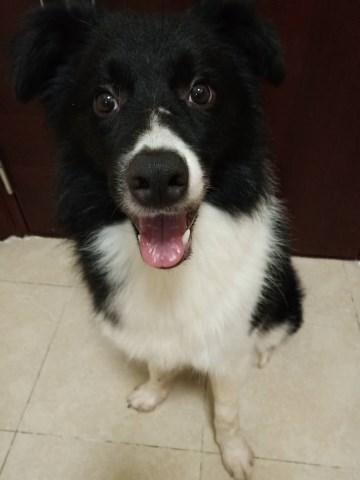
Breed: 2594-n000109-Border_collie